John McAulay

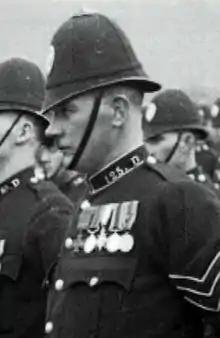
Sergeant John McAulay of the Glasgow Police, c.1922

Sergeant John McAulay, (27 December 1888 – 14 January 1956) was a Scottish policeman, soldier and recipient of the Victoria Cross, the highest award for gallantry in the face of the enemy that can be awarded to British and Commonwealth forces.